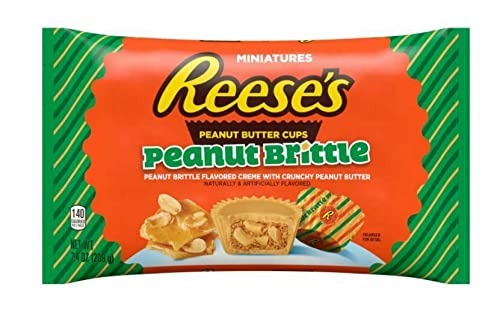
Item Name: Reese's Miniatures Peanut Brittle Peanut Butter Cups 7.4 oz
Value: 7.4
Unit: Ounce

Price: 3.5